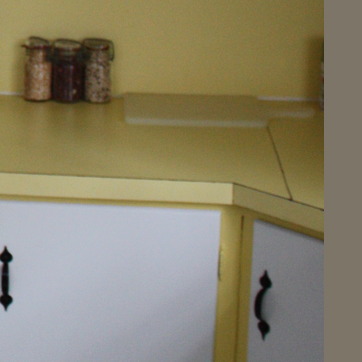
Material: other